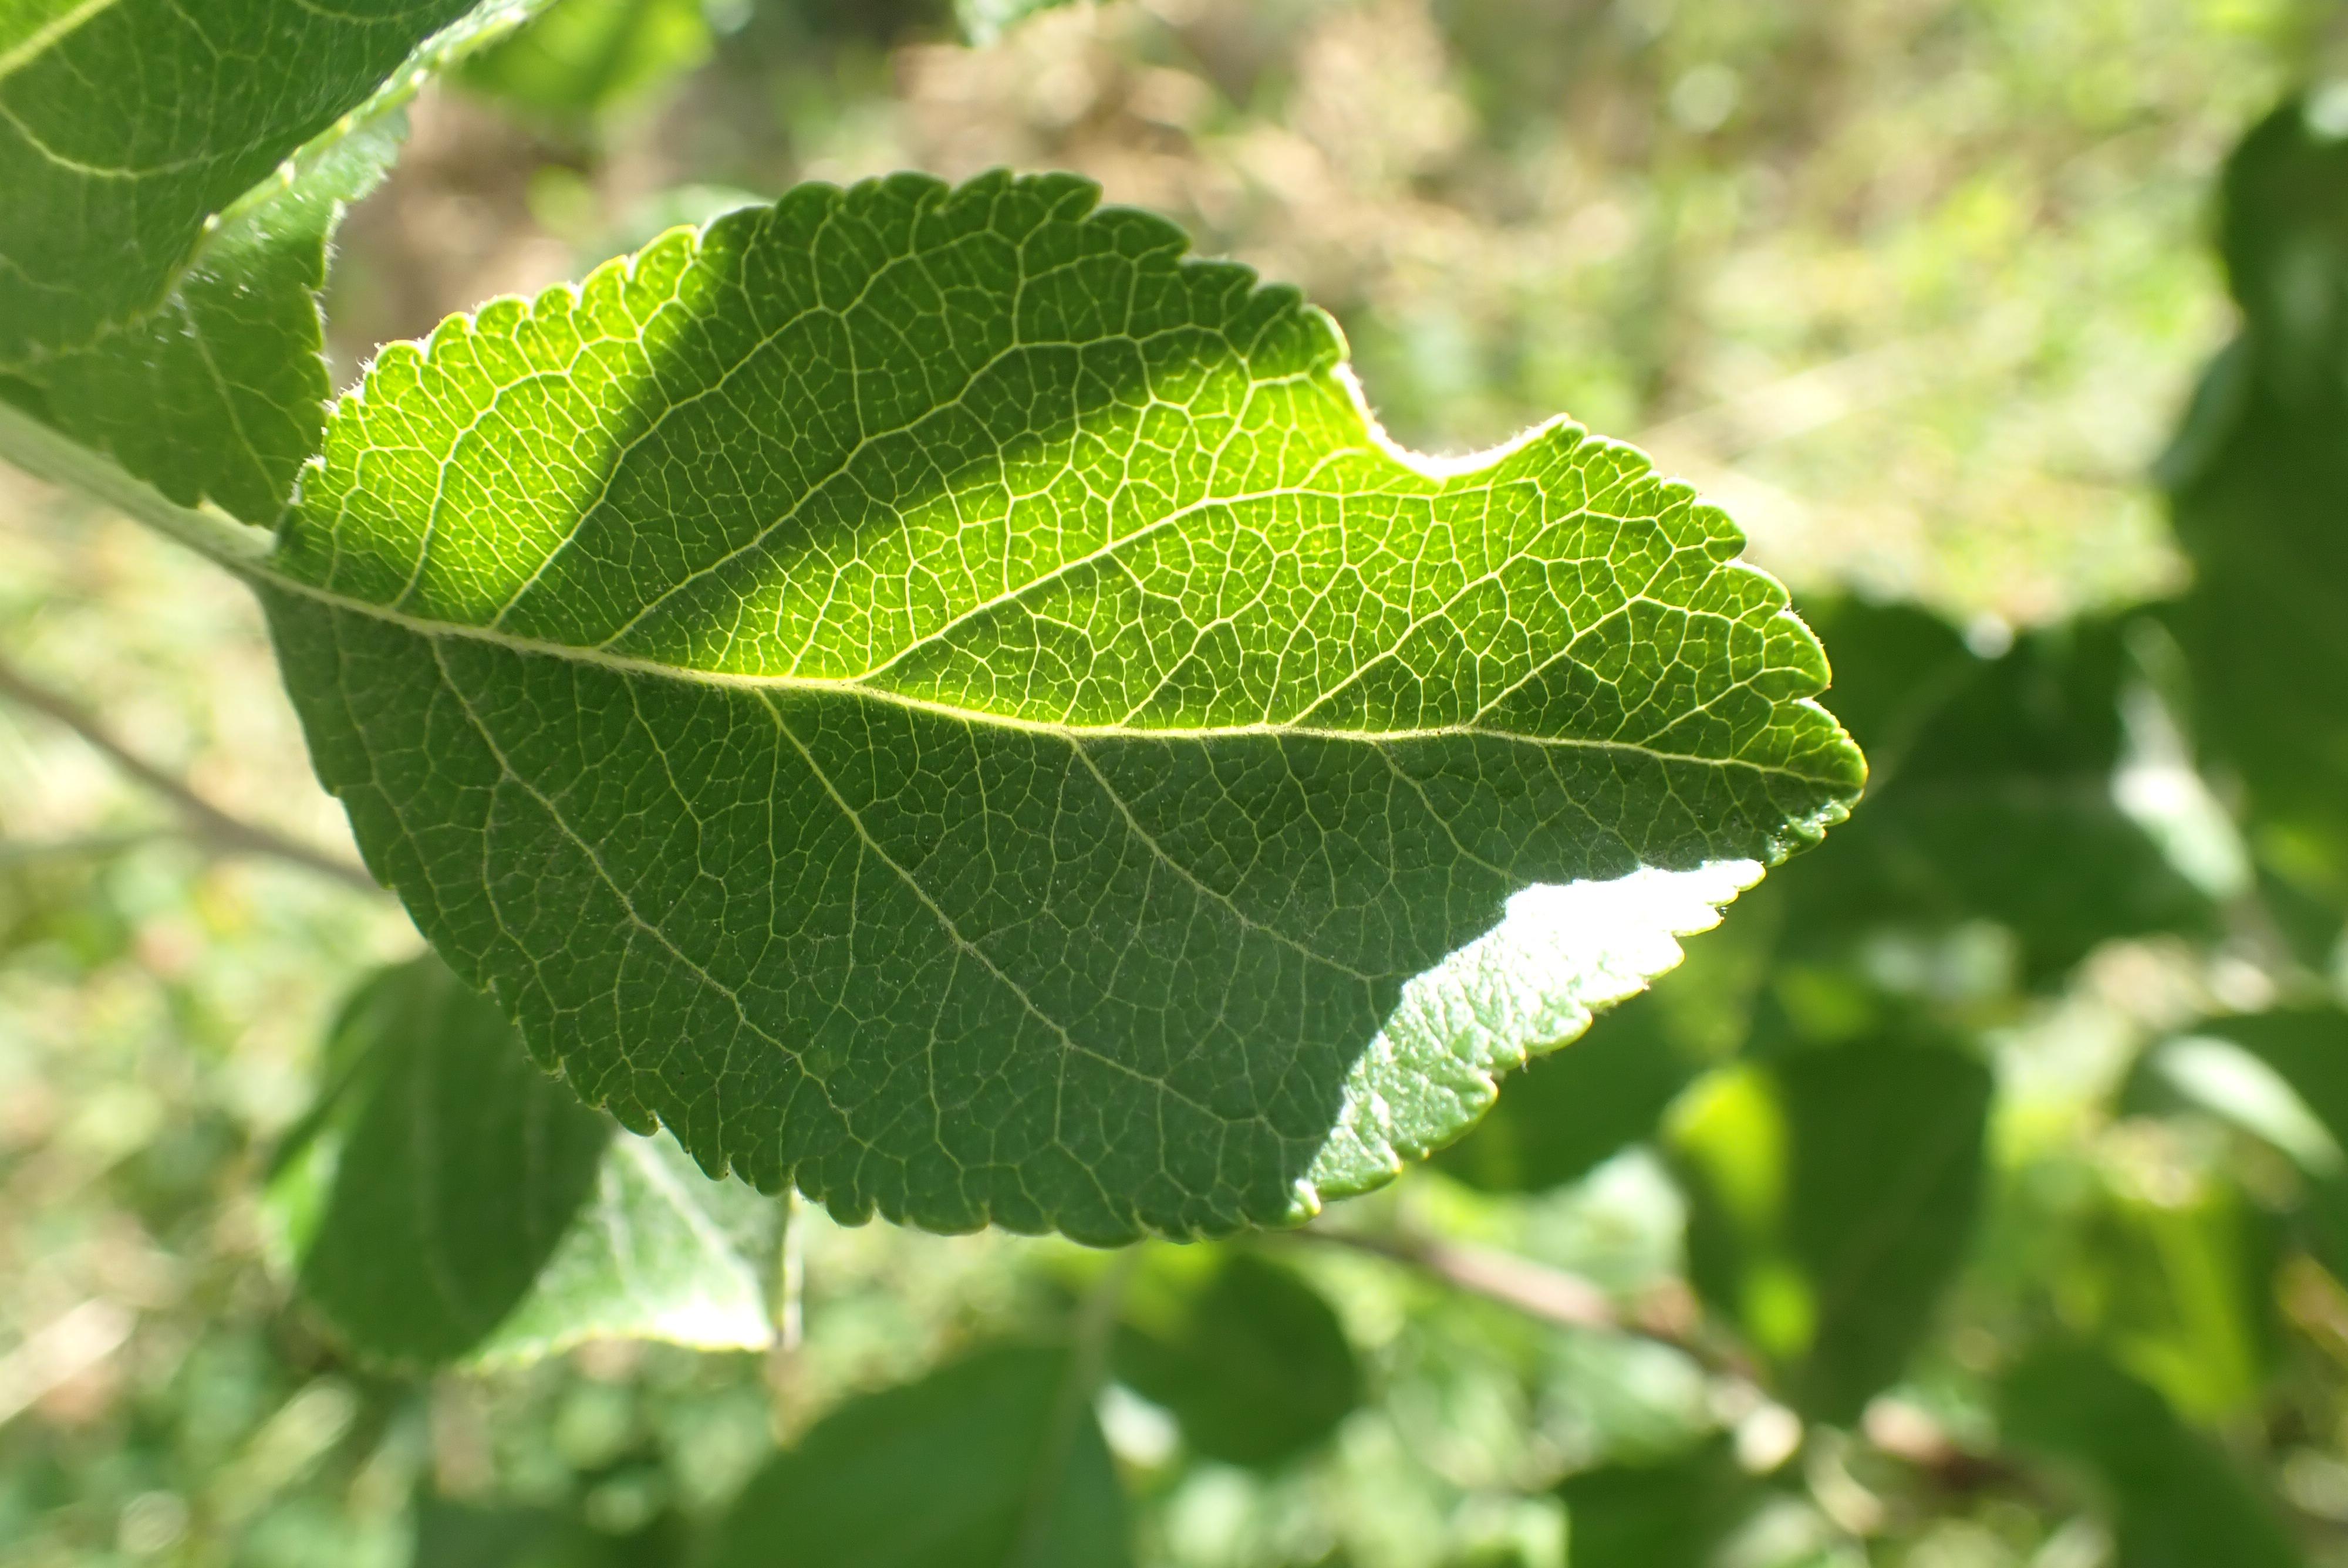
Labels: healthy